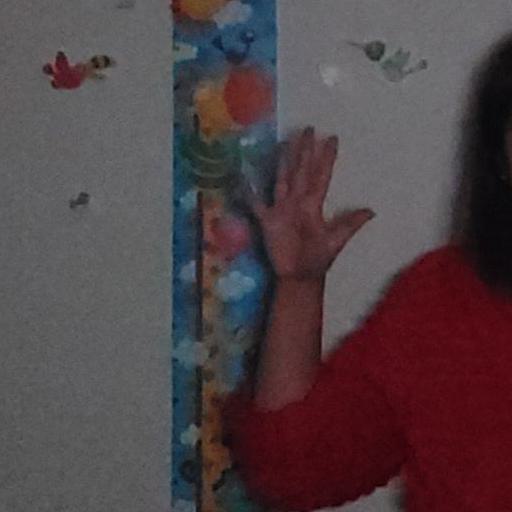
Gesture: palm